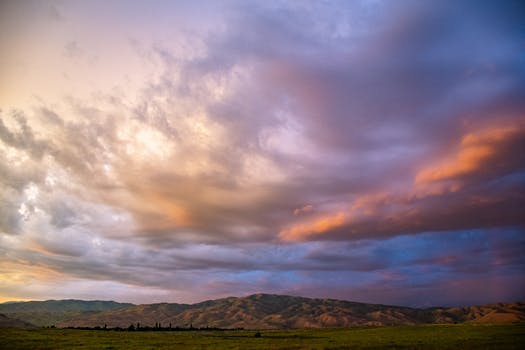
Label: No Watermark